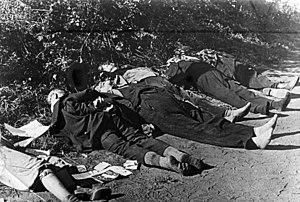
Le Dimanche sanglant de Bydgoszcz est un épisode de la Seconde Guerre mondiale sur lequel la lumière se fait peu à peu. Il a eu lieu les 3 et 4 septembre 1939.